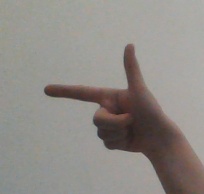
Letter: yaa